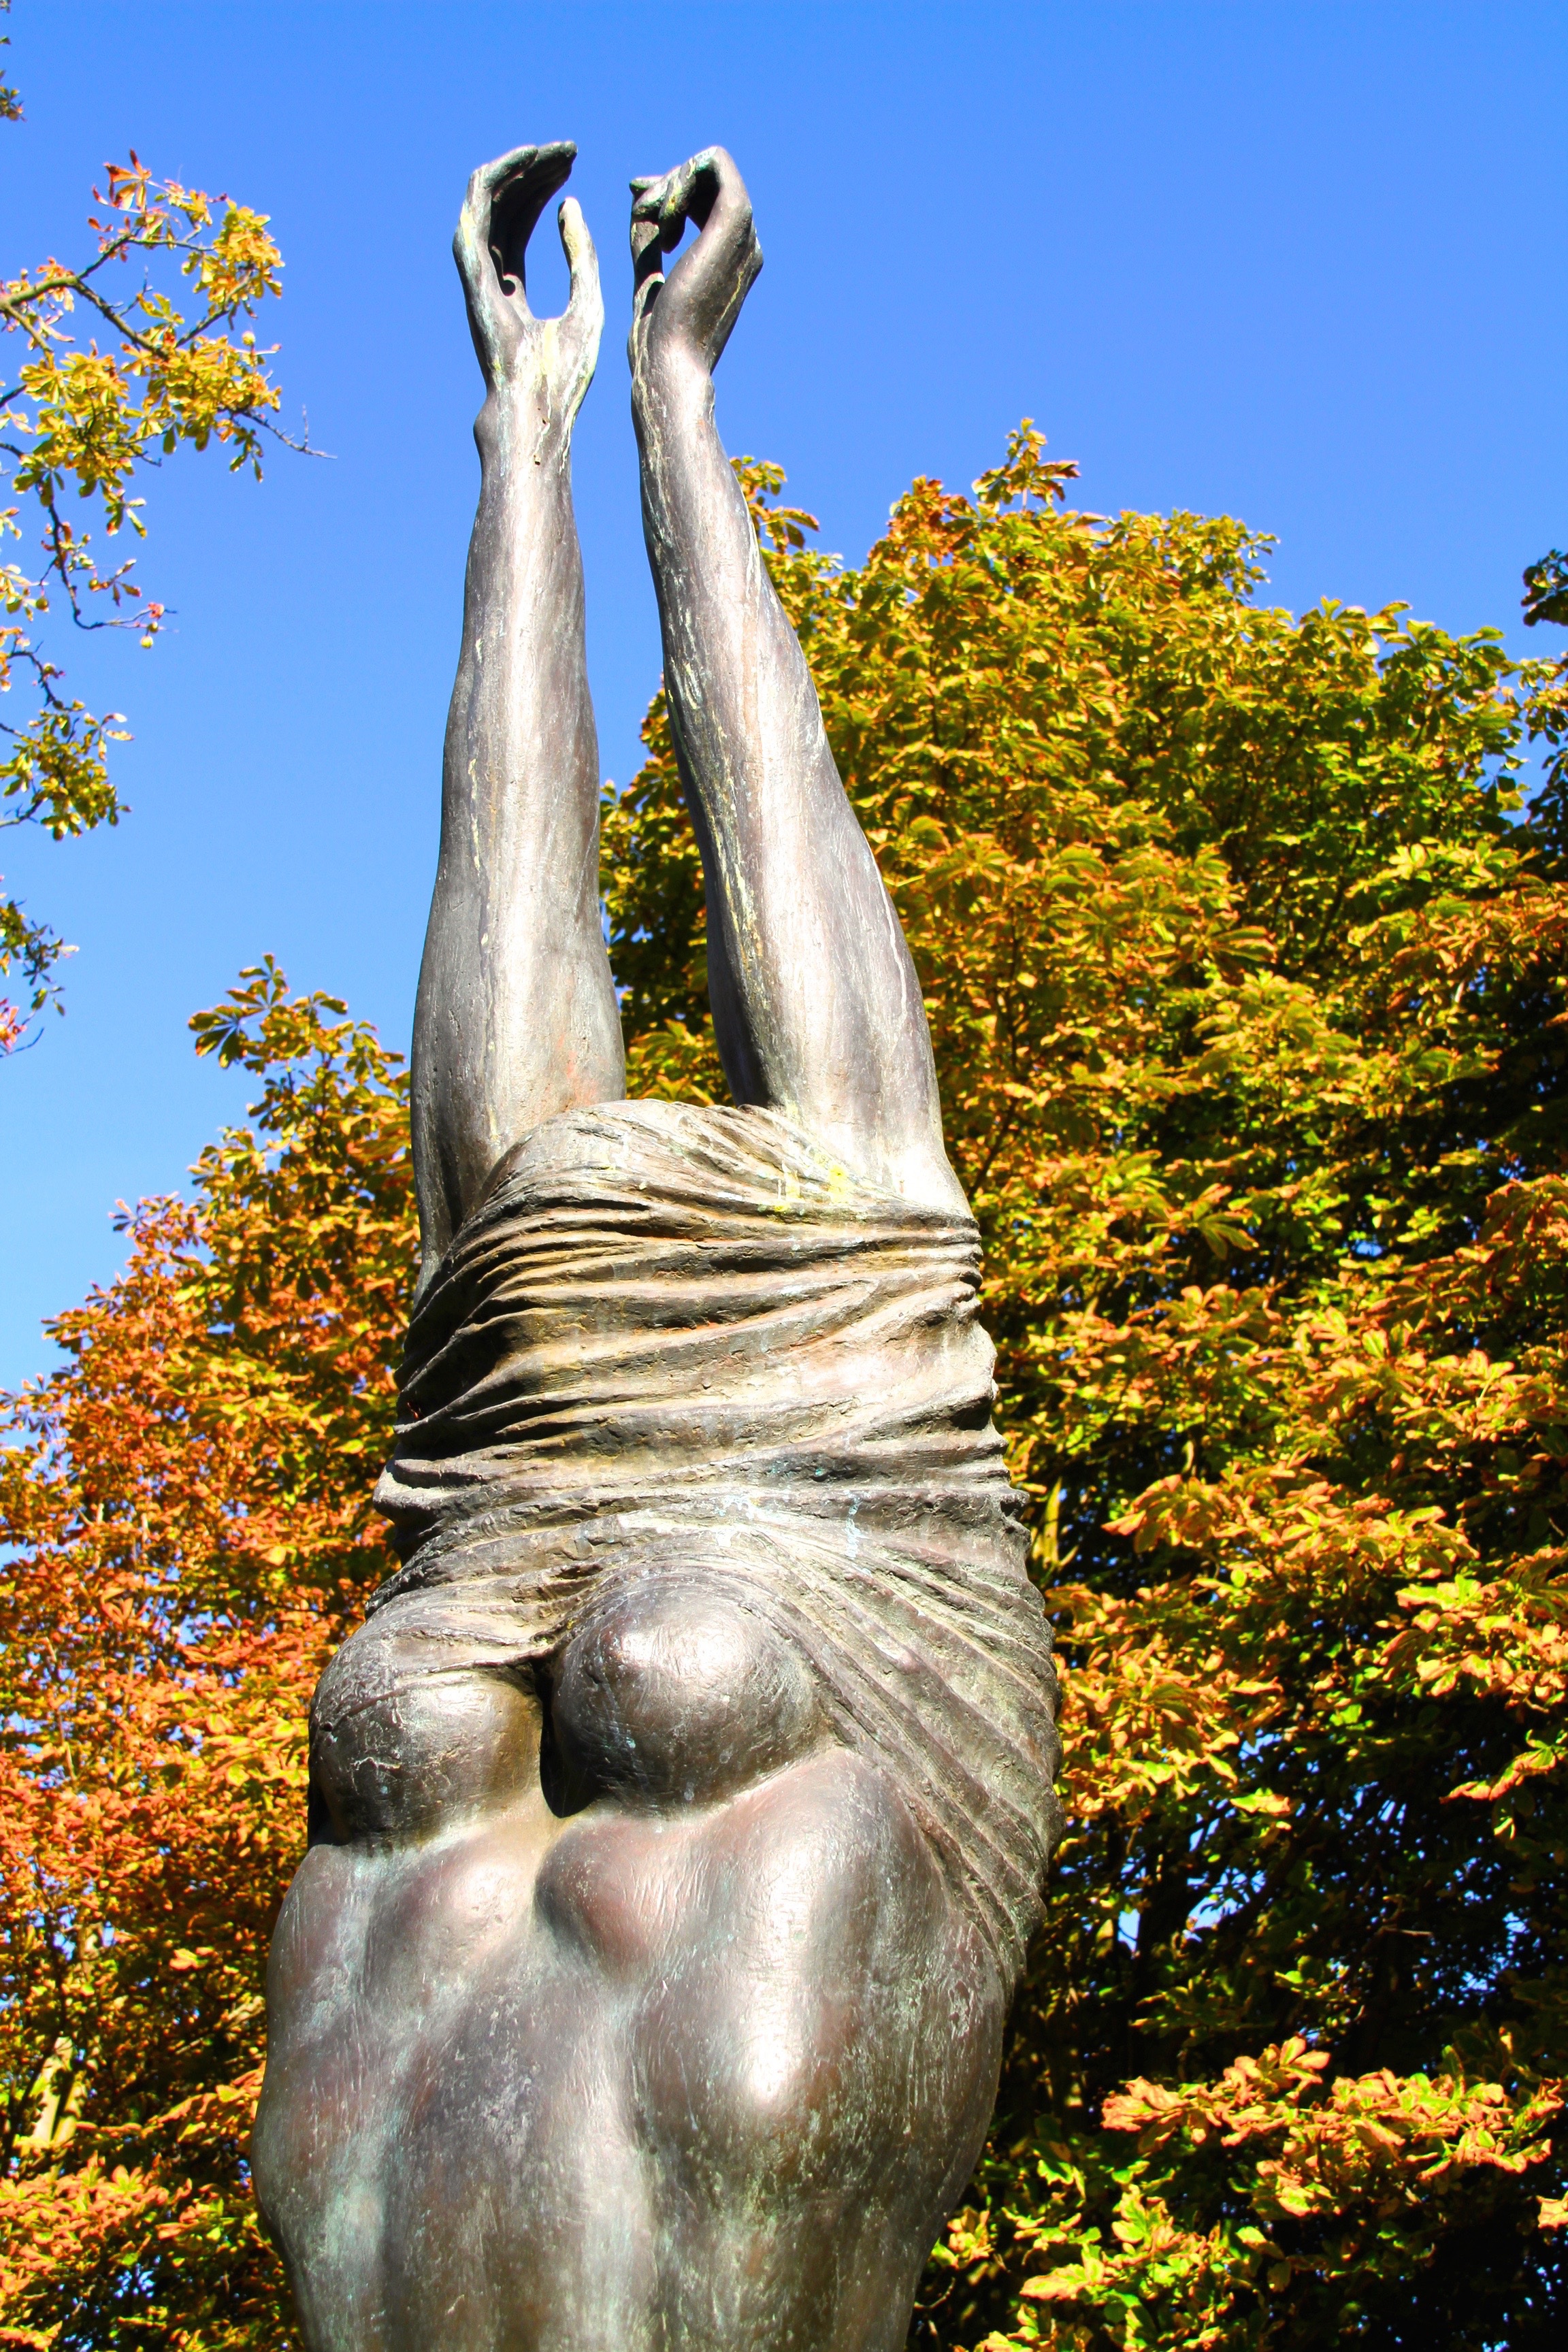
tree, rock, woman, leaf, monument, statue, autumn, sculpture, art, temple, carving, naked, body, magdeburg